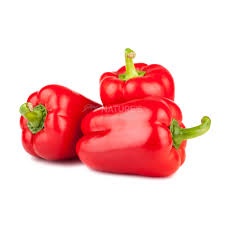
Label: capsicum